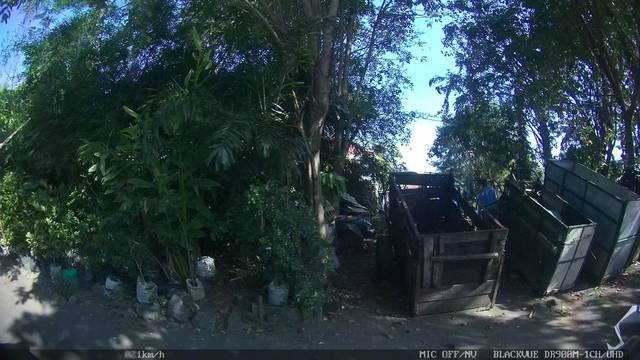
Region: Indonesia
Coordinates: -7.287, 112.752